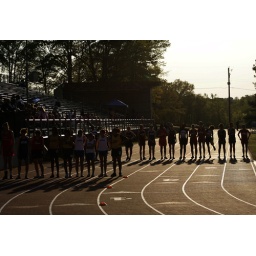
I just love how they're all standing in sync minus the one odd ball girl doing her own thing.